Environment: real
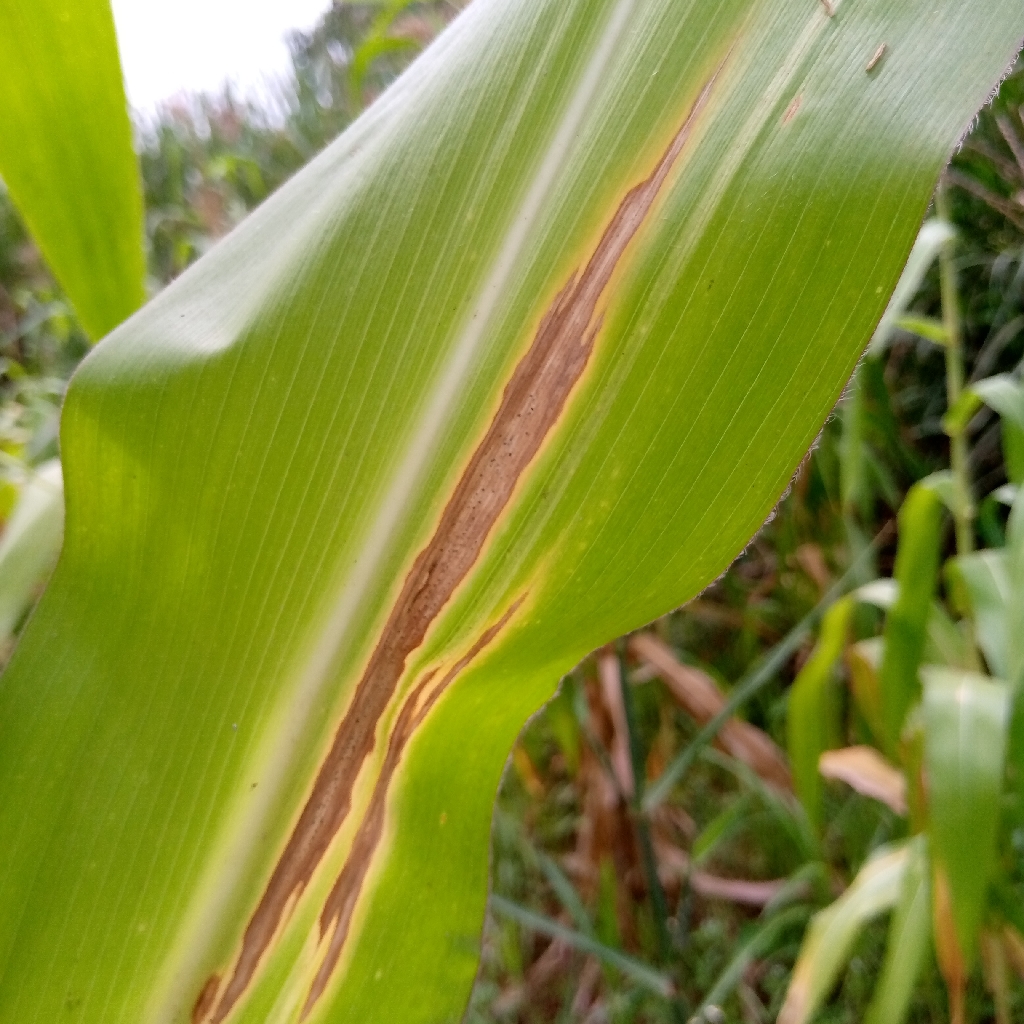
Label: northern_corn_leaf_blight